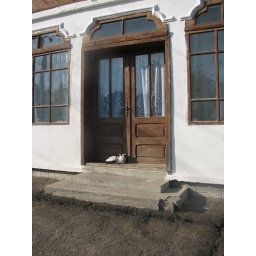
31 cat in door